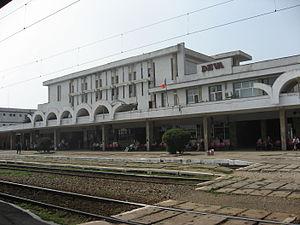
Deva, Judeţ de Hunedoara, Roumanie: la gare